The Unconquered (1940 play)

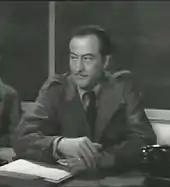
John Emery played Leo Kovalensky.

The play follows the basic plot and themes from "We the Living". The plot in both is about a woman having an affair with a powerful man in order to save another man she loves. Rand acknowledged that similar plots had been used in many previous works of fiction, citing the opera "Tosca" as an example. She varied from traditional versions of the plot by making the powerful man an idealist who is in love with the woman and unaware of her other lover, rather than a villain who knowingly exploits her. The play significantly streamlines the story: Kira's family is omitted, and the plot begins with her living with Leo. Some of the characterizations are also changed: Leo is more passive, and Andrei is portrayed less sympathetically.